Hjalmar Sjögren

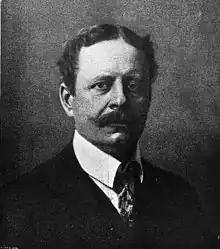
Cover of magazine "Hvar 8 dag" no. 42, 1906.

Sten Anders Hjalmar Sjögren (13 June 1856, Färnebo, Värmland – 23 March 1922, Stockholm) was a Swedish geologist and mineralogist.